Edvard Antosiewicz

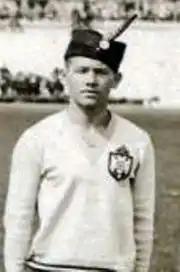
Antosiewicz at the 1928 Summer Olympics

Edvard Antosiewicz (24 December 1902 – 4 January 1961) was a Slovenian gymnast, competing for Yugoslavia.